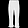
Label: Trouser